Scatterometer

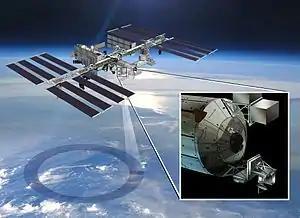
Illustration of the ISS-RapidScat location on the International Space Station

Examples of use on Earth observation satellites or installed instruments, and dates of operation: